Longman Dictionary of Contemporary English

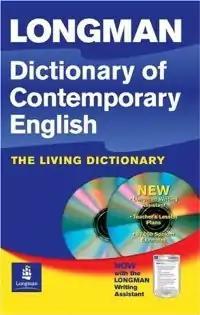
"LDOCE" 4th ed.

The Longman Dictionary of Contemporary English (LDOCE), first published by Longman in 1978, is an advanced learner's dictionary, providing definitions using a restricted vocabulary, helping non-native English speakers understand meanings easily. It is available in four configurations: